Box Bar Stadium

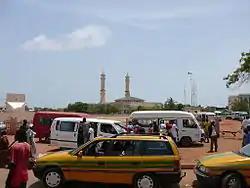
Gambia Banjul

Box Bar Stadium is a multi-use stadium in Banjul, the Gambia. It is used mostly for football matches and was the home stadium for the Gambia national football team until Independence Stadium opened. It was also the home of the Gambian Cup.